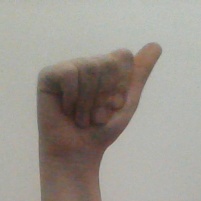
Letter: dhad